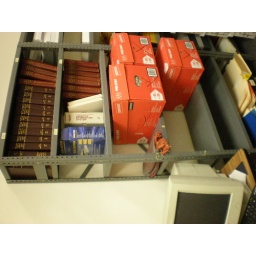
Everything in the picture is for SALE!! Those are real shipping regulation books guys even the cabinet is for sale!